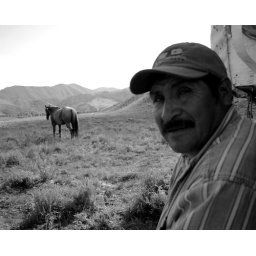
Silvario and his horse in Lake Cr. canyon